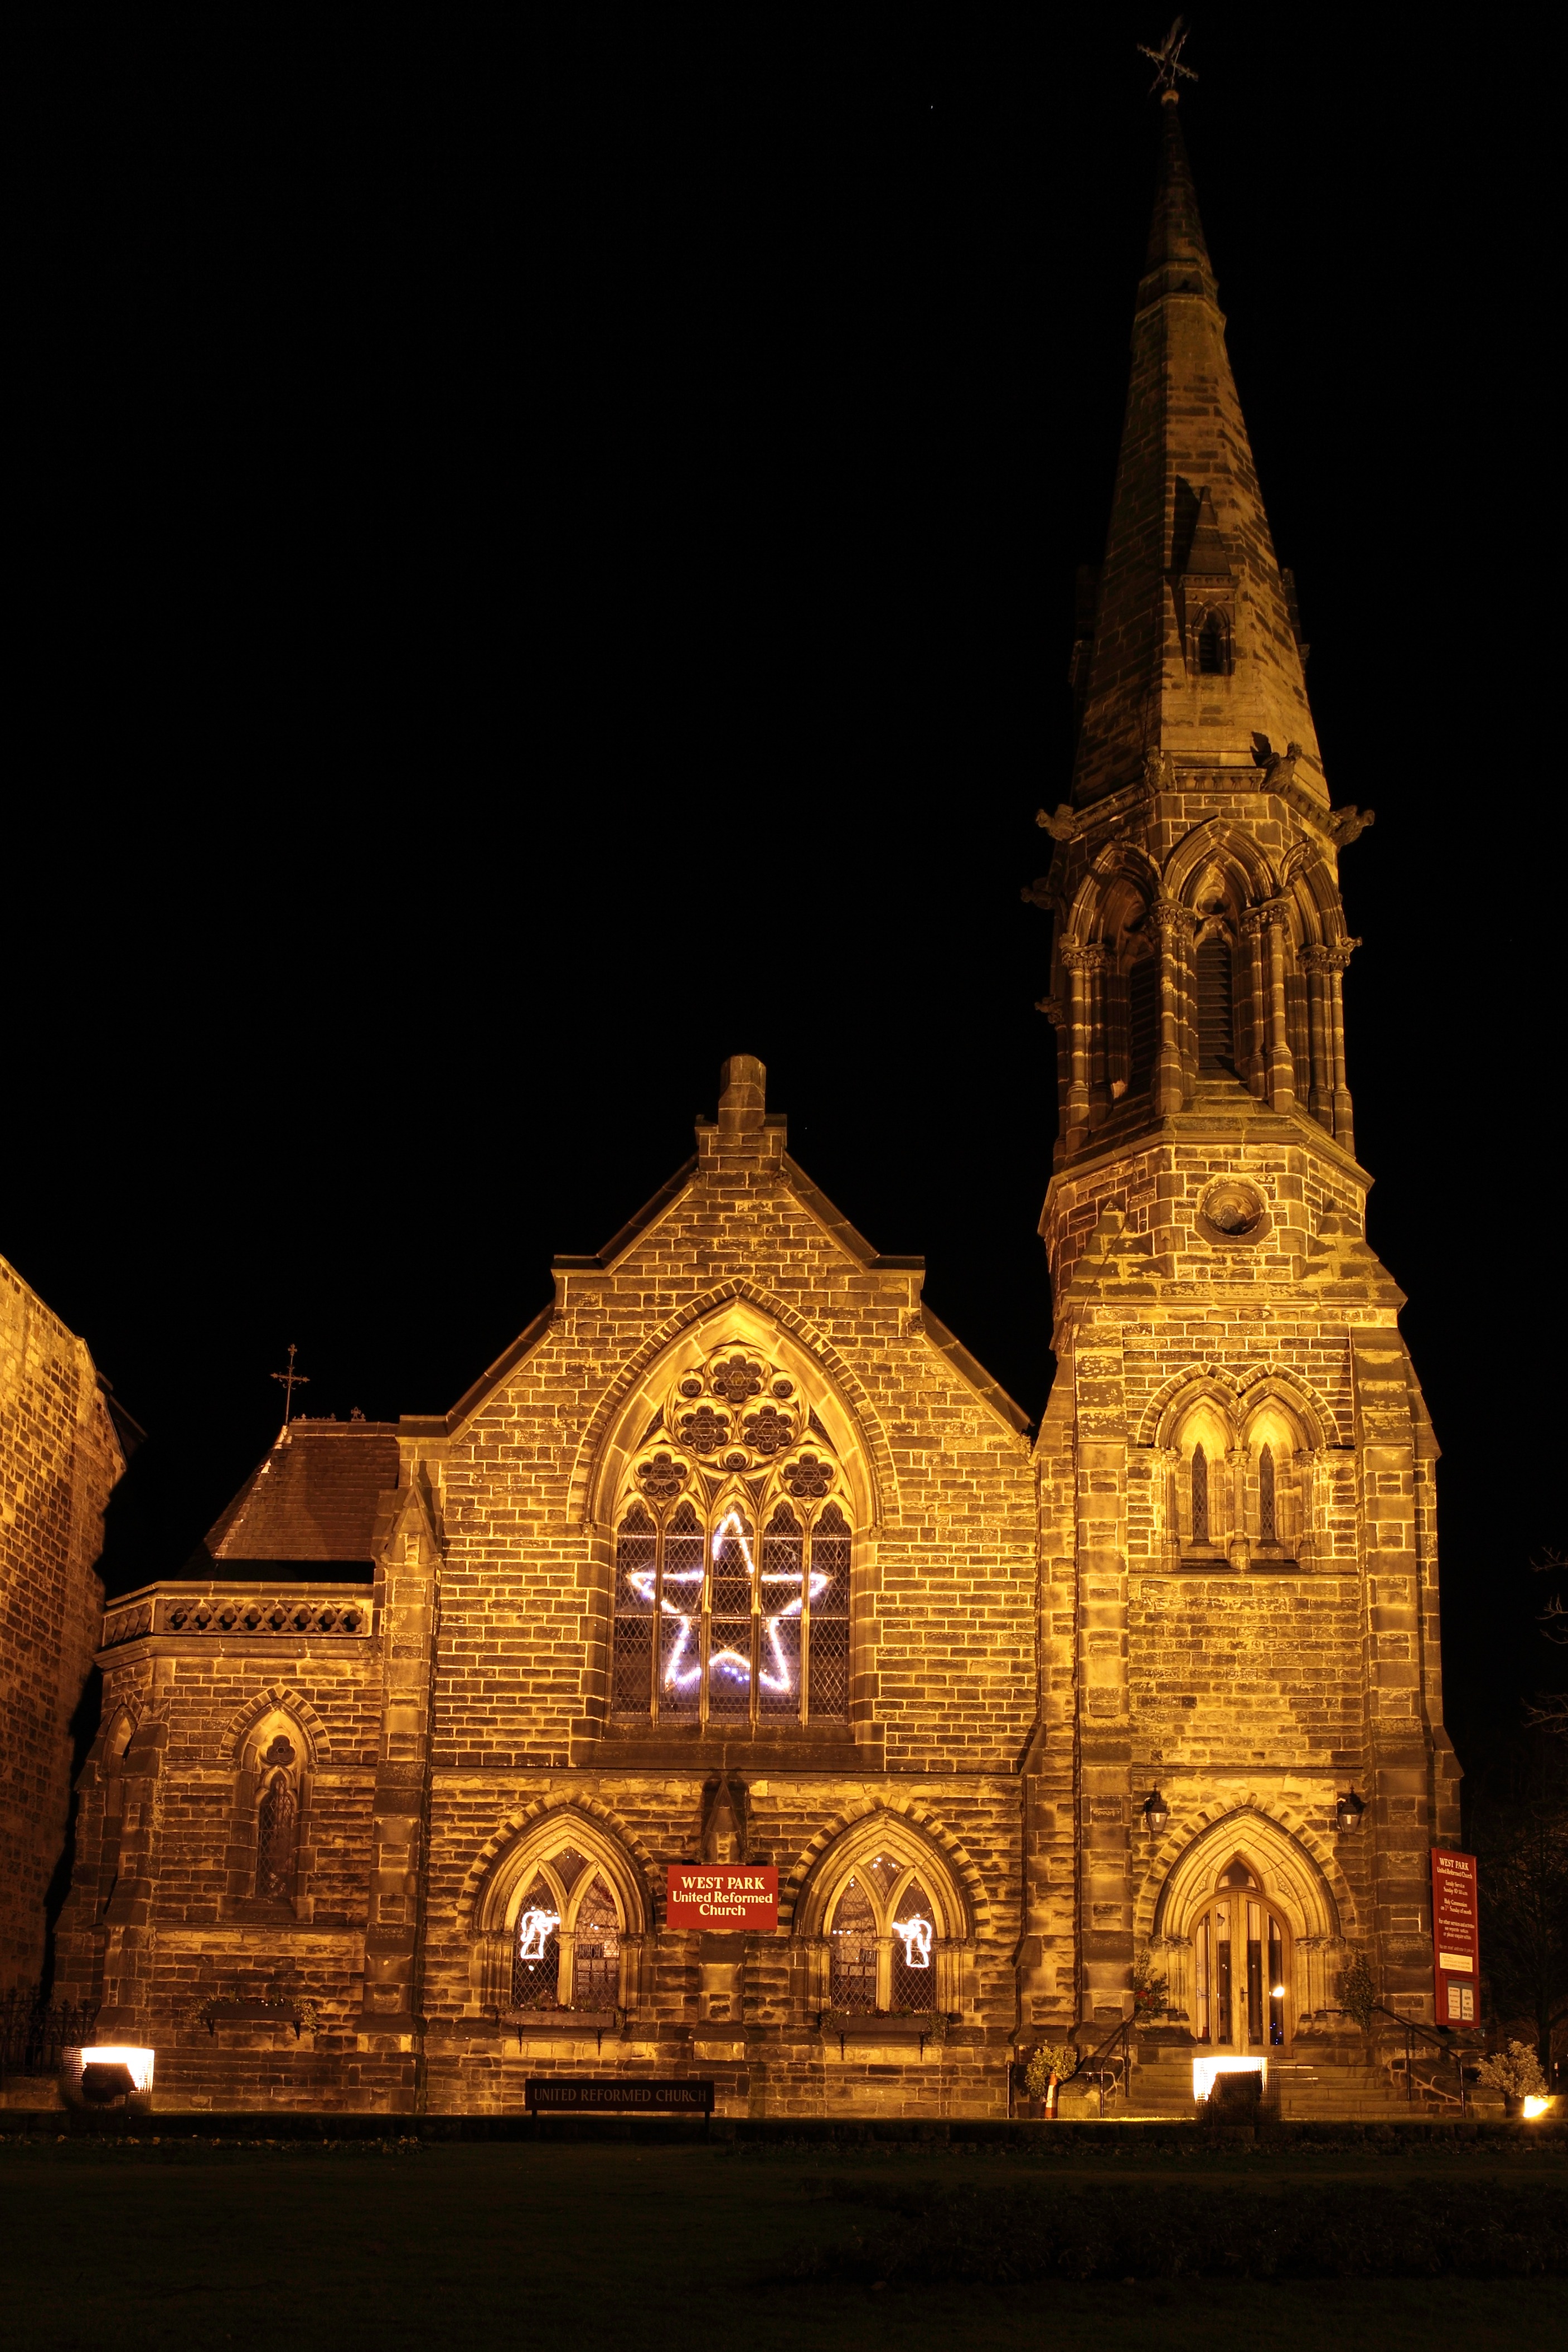
light, architecture, night, building, evening, tower, religion, landmark, church, cathedral, chapel, christian, place of worship, religious, christianity, basilica